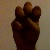
The image shows a hand gesture representing the letter 'E' in Indian Sign Language.